Gustav-Siegle-Haus

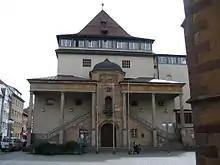
Gustav-Siegle-Haus

Gustav-Siegle-Haus is a music venue located in Stuttgart. The building was completed in 1912 by architect Theodor Fischer. The structure was rebuilt between 1953 and 1954 by architect Martin Elsaesser after it was destroyed by air raids during World War II. Past performers include Scorpions, Motörhead and AC/DC.